List of diplomatic missions in Tuvalu

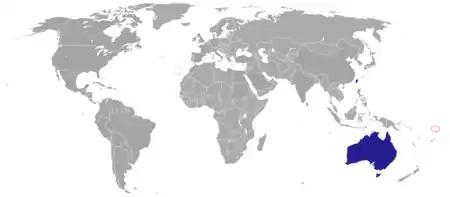
Diplomatic missions in Tuvalu

This is a list of diplomatic missions in Tuvalu. At present, the capital of Funafuti hosts two diplomatic missions.